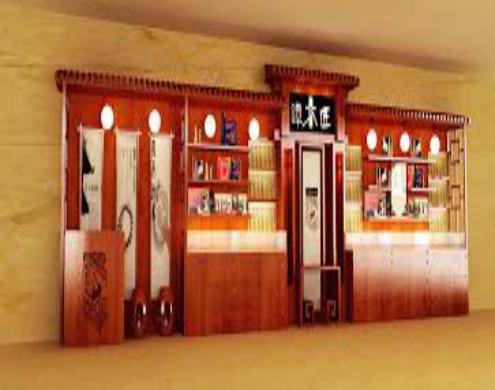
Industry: Necessities